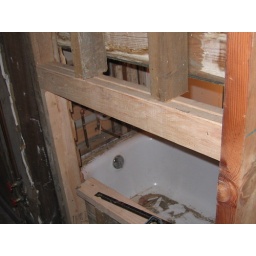
This is the hole between the bathroom and a future closet that will become a shelf in the shower.